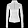
Label: Coat